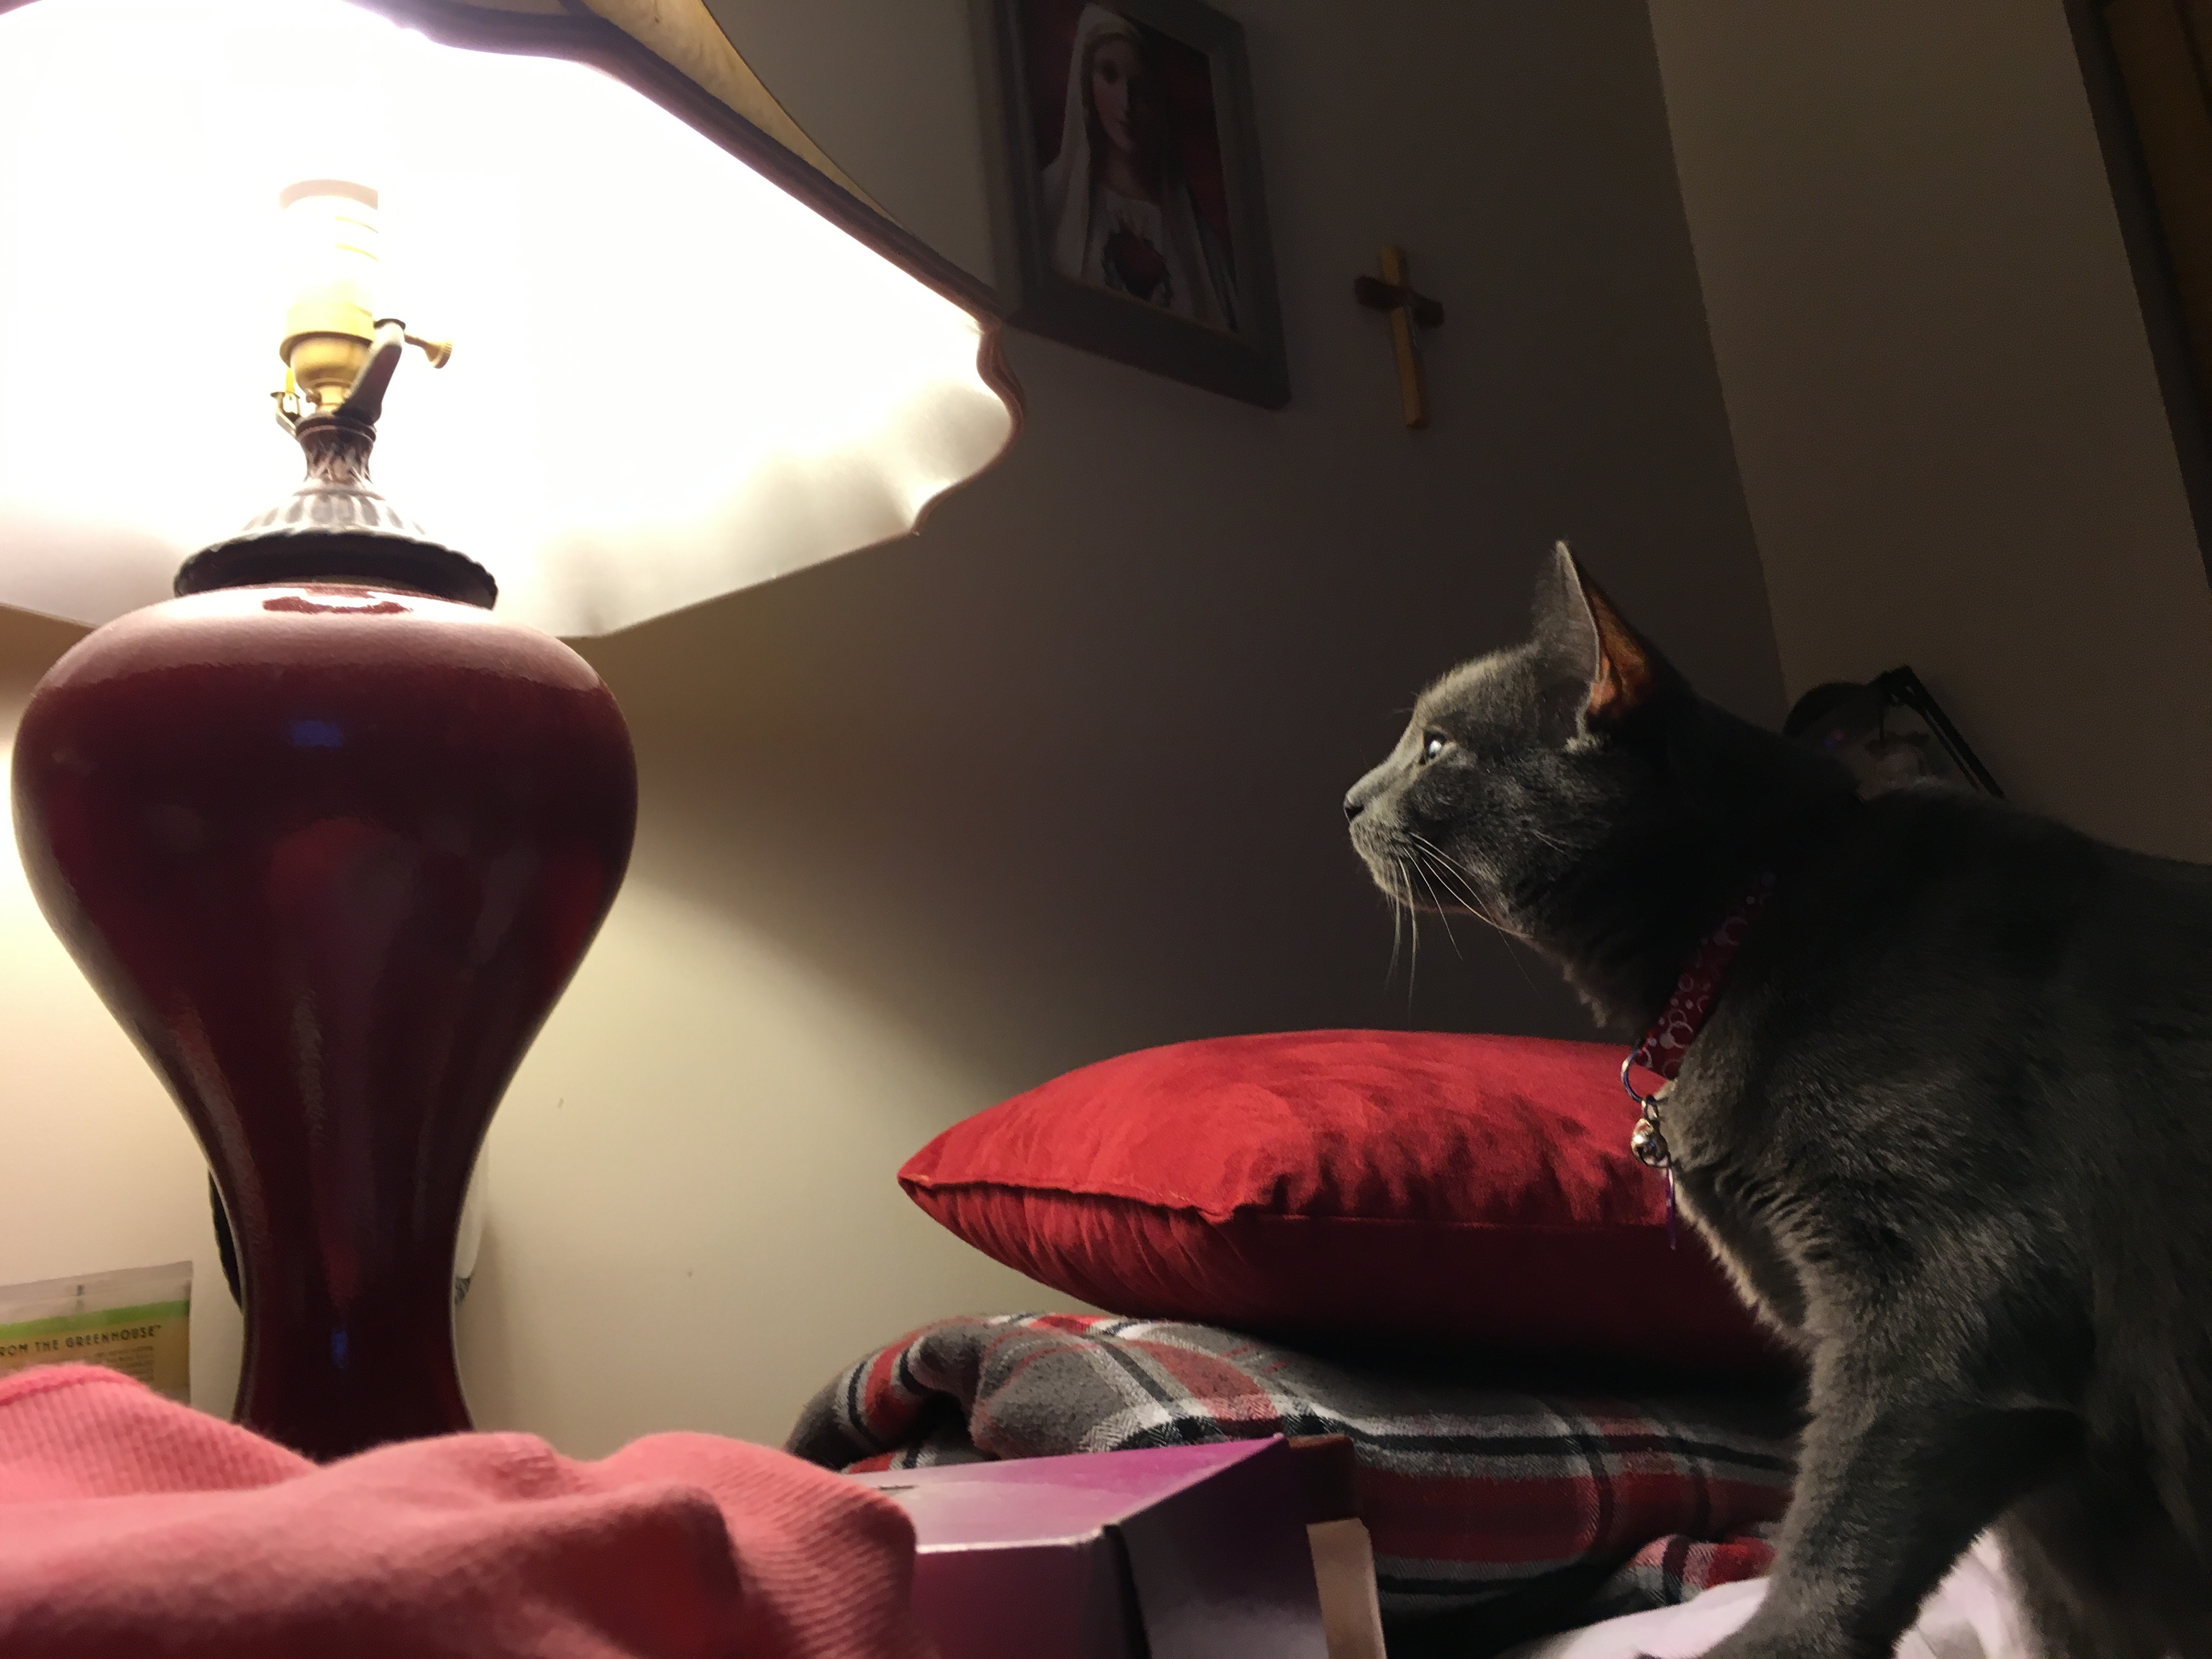
cat, mammal, black, small to medium sized cats, cat like mammal